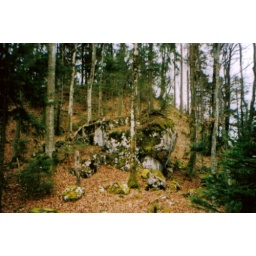
To tree in the mountains